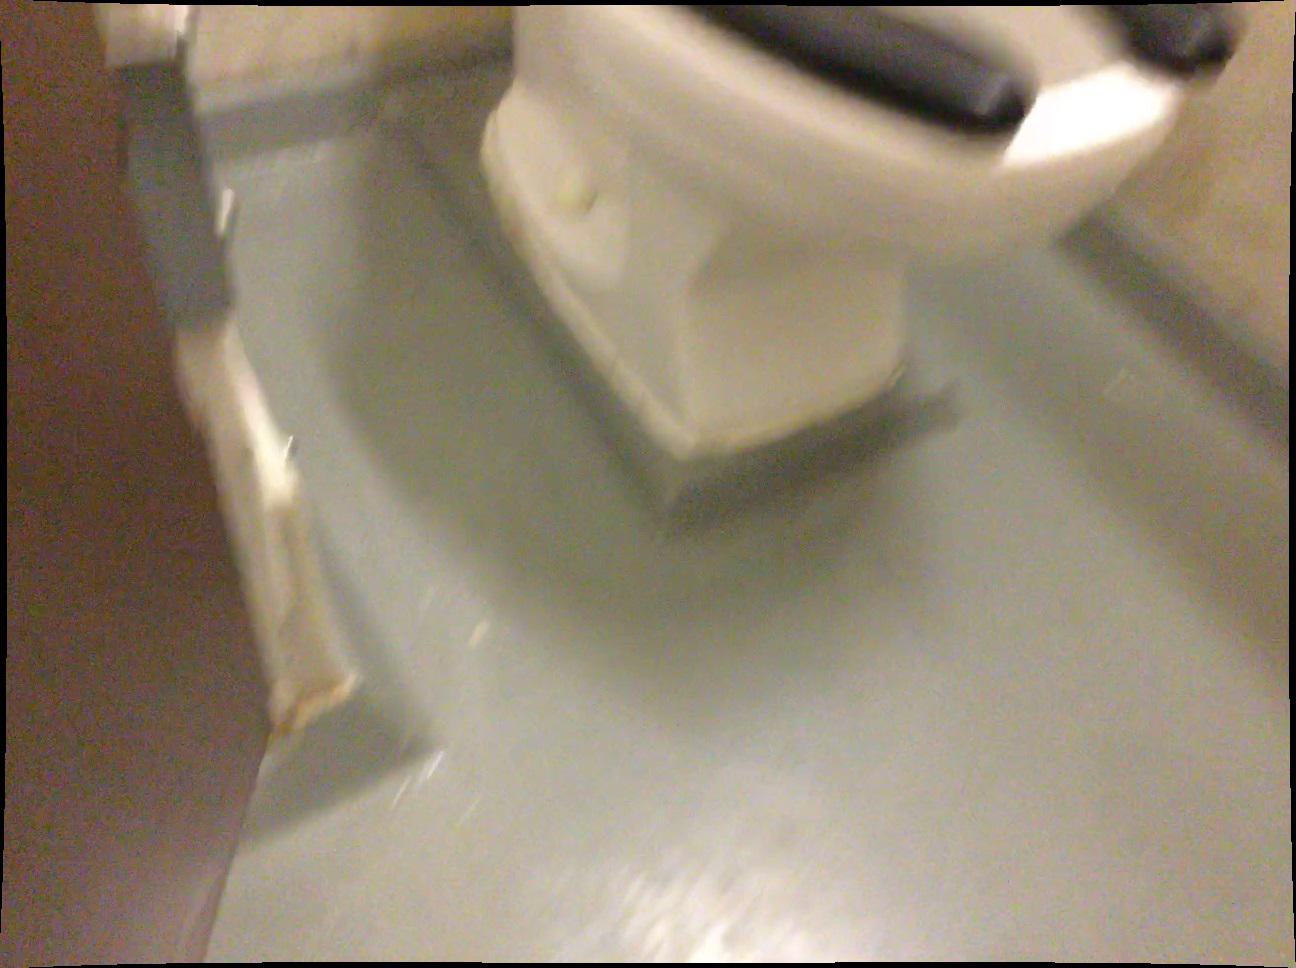
Question: In the image, there is the doorframe. Pinpoint several points within the vacant space situated behind the doorframe from the world's perspective. Your final answer should be formatted as a list of tuples, i.e. [(x1, y1), ...], where each tuple contains the x and y coordinates of a point satisfying the conditions above. The coordinates should be between 0 and 1, indicating the normalized pixel locations of the points.
Answer: [(0.866, 0.611), (0.931, 0.568), (0.992, 0.529), (0.865, 0.480), (0.925, 0.446), (0.244, 0.437), (0.336, 0.402), (0.113, 0.385), (0.211, 0.352), (0.301, 0.322), (0.089, 0.305), (0.183, 0.277), (0.269, 0.251), (0.066, 0.231), (0.157, 0.209), (0.240, 0.187)]